Tiwanaku polity

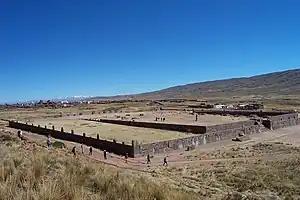
General view of Kalasasaya complex

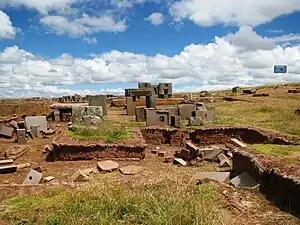
Ruins of Pumapunku complex

The site of Tiwanaku was founded around 110 during the Late Formative Period, when there were a number of growing settlements in the southern Lake Titicaca Basin. Between 450 and 550, other large settlements were abandoned, leaving Tiwanaku as the pre-eminent center in the region. Beginning around 600 its population grew rapidly, probably due to a massive immigration from the surrounding countryside, and large parts of the city were built or remodeled. New and larger carved monoliths were erected, temples were built, and a standardized polychrome pottery style was produced on a large scale.